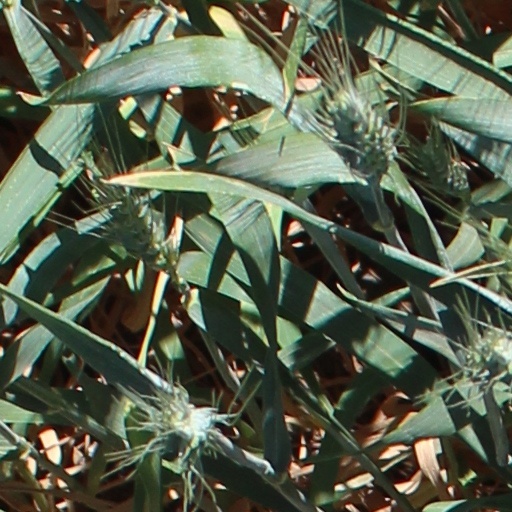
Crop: wheat